Statue of Christopher Columbus (Philadelphia)

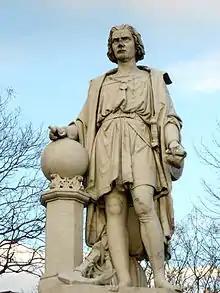
Statue in December 2012

The Christopher Columbus Monument was originally erected on the Centennial Exposition grounds at the intersection of Fountain and Belmont Avenues, near the Conservatory and dedicated on October 13, 1876 as a tribute from Italy to America. The entire monument cost $18,000, was made of Italian Ravazzoni marble, and stands from the ground, the statue of Columbus being in height and the pedestal . The base is long by in width, and the weight is about . The figure represents Columbus, in the costume of his age and clime, standing on a ship's deck, near his feet being an anchor, coils of rope, and a sailor's dunnage bag; his right hand resting on a globe, in diameter, with the New World outlined on the front face, and supported by a hexagonal column. His left is gracefully extended and holds a chart of what was once an unknown sea. The head of the statue is bare, and the physiognomy about as represented in the bust of the navigator at Genoa. On the front cap of the pedestal are the words "Presented to the city of Philadelphia by the Italian Societies". Beneath this is a medallion representing the landing of Columbus. On the opposite side of the cap is inscribed "Dedicated October 13, 1886, by the Christopher Columbus Monument Association, on the Anniversary of the Landing of Columbus, October 13, 1482". Underneath is the Genoese coat of arms and the words "In commemoration of the First Century of American Independence". On the remaining two sides of the pedestal are the coats of arms of Italy and the United States.